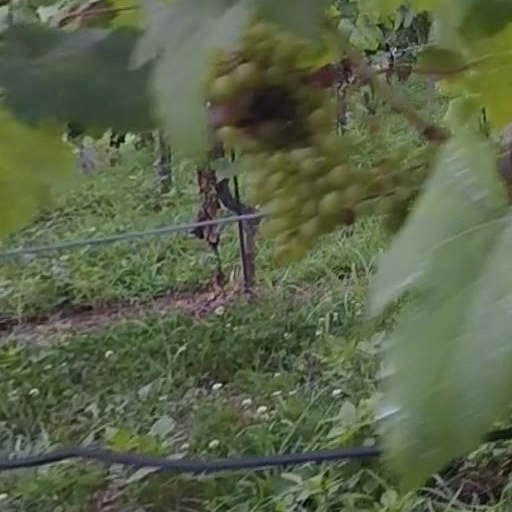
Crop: grape